Joe Biden

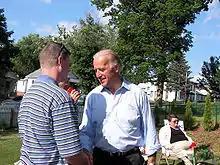
Photo of Biden, casually dressed, talking with a citizen in a garden

Biden was a longtime member of the Senate Foreign Relations Committee. He became its ranking minority member in 1997 and chaired it from June 2001 to 2003 and 2007 to 2009. His positions were generally liberal internationalist. He collaborated effectively with Republicans and sometimes went against elements of his own party. During this time he met with at least 150 leaders from 60 countries and international organizations, becoming a well-known Democratic voice on foreign policy.